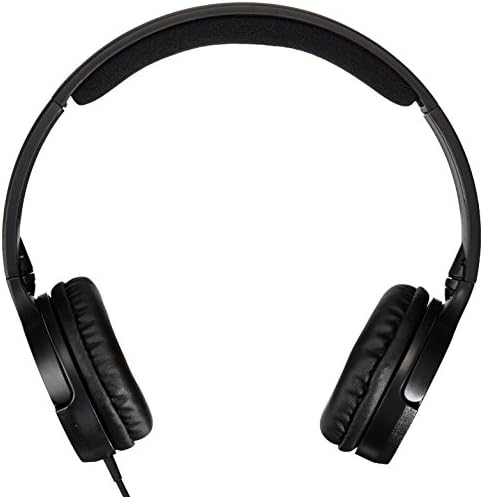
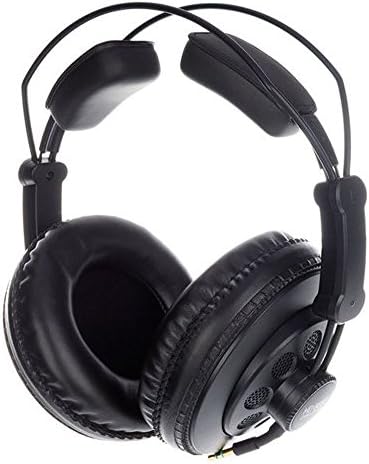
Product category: headphones
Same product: no